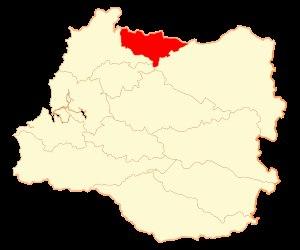
Lanco est une ville et une commune du Chili de la Province de Valdivia, elle-même située dans la Région des Fleuves. En 2012, la population de la commune s'élevait à 15 836 habitants. La superficie de la commune est de 532 km².